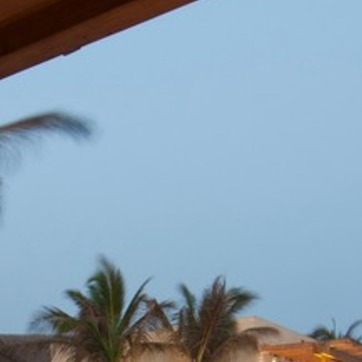
Material: sky